Just Like a Woman (1923 film)

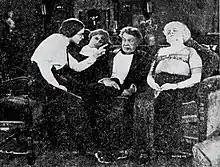
Still from a 1923 publication

Just Like a Woman is a 1923 American silent comedy film directed by Scott R. Beal and Hugh McClung and starring Marguerite De La Motte, George Fawcett, and Ralph Graves.